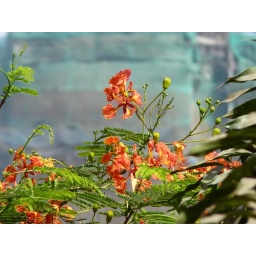
Shot at full 18x zoom from my bedroom window....an under-construction building in the far background